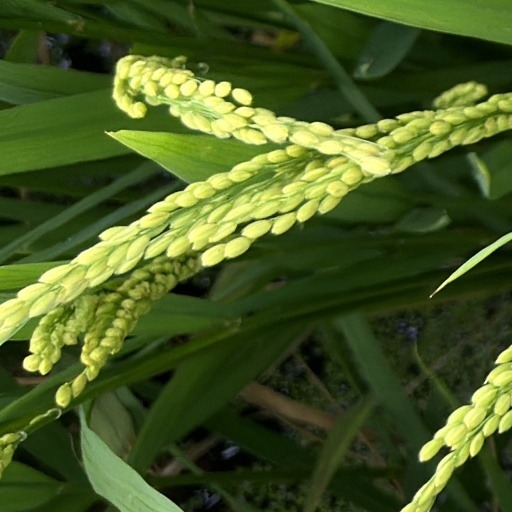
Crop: rice